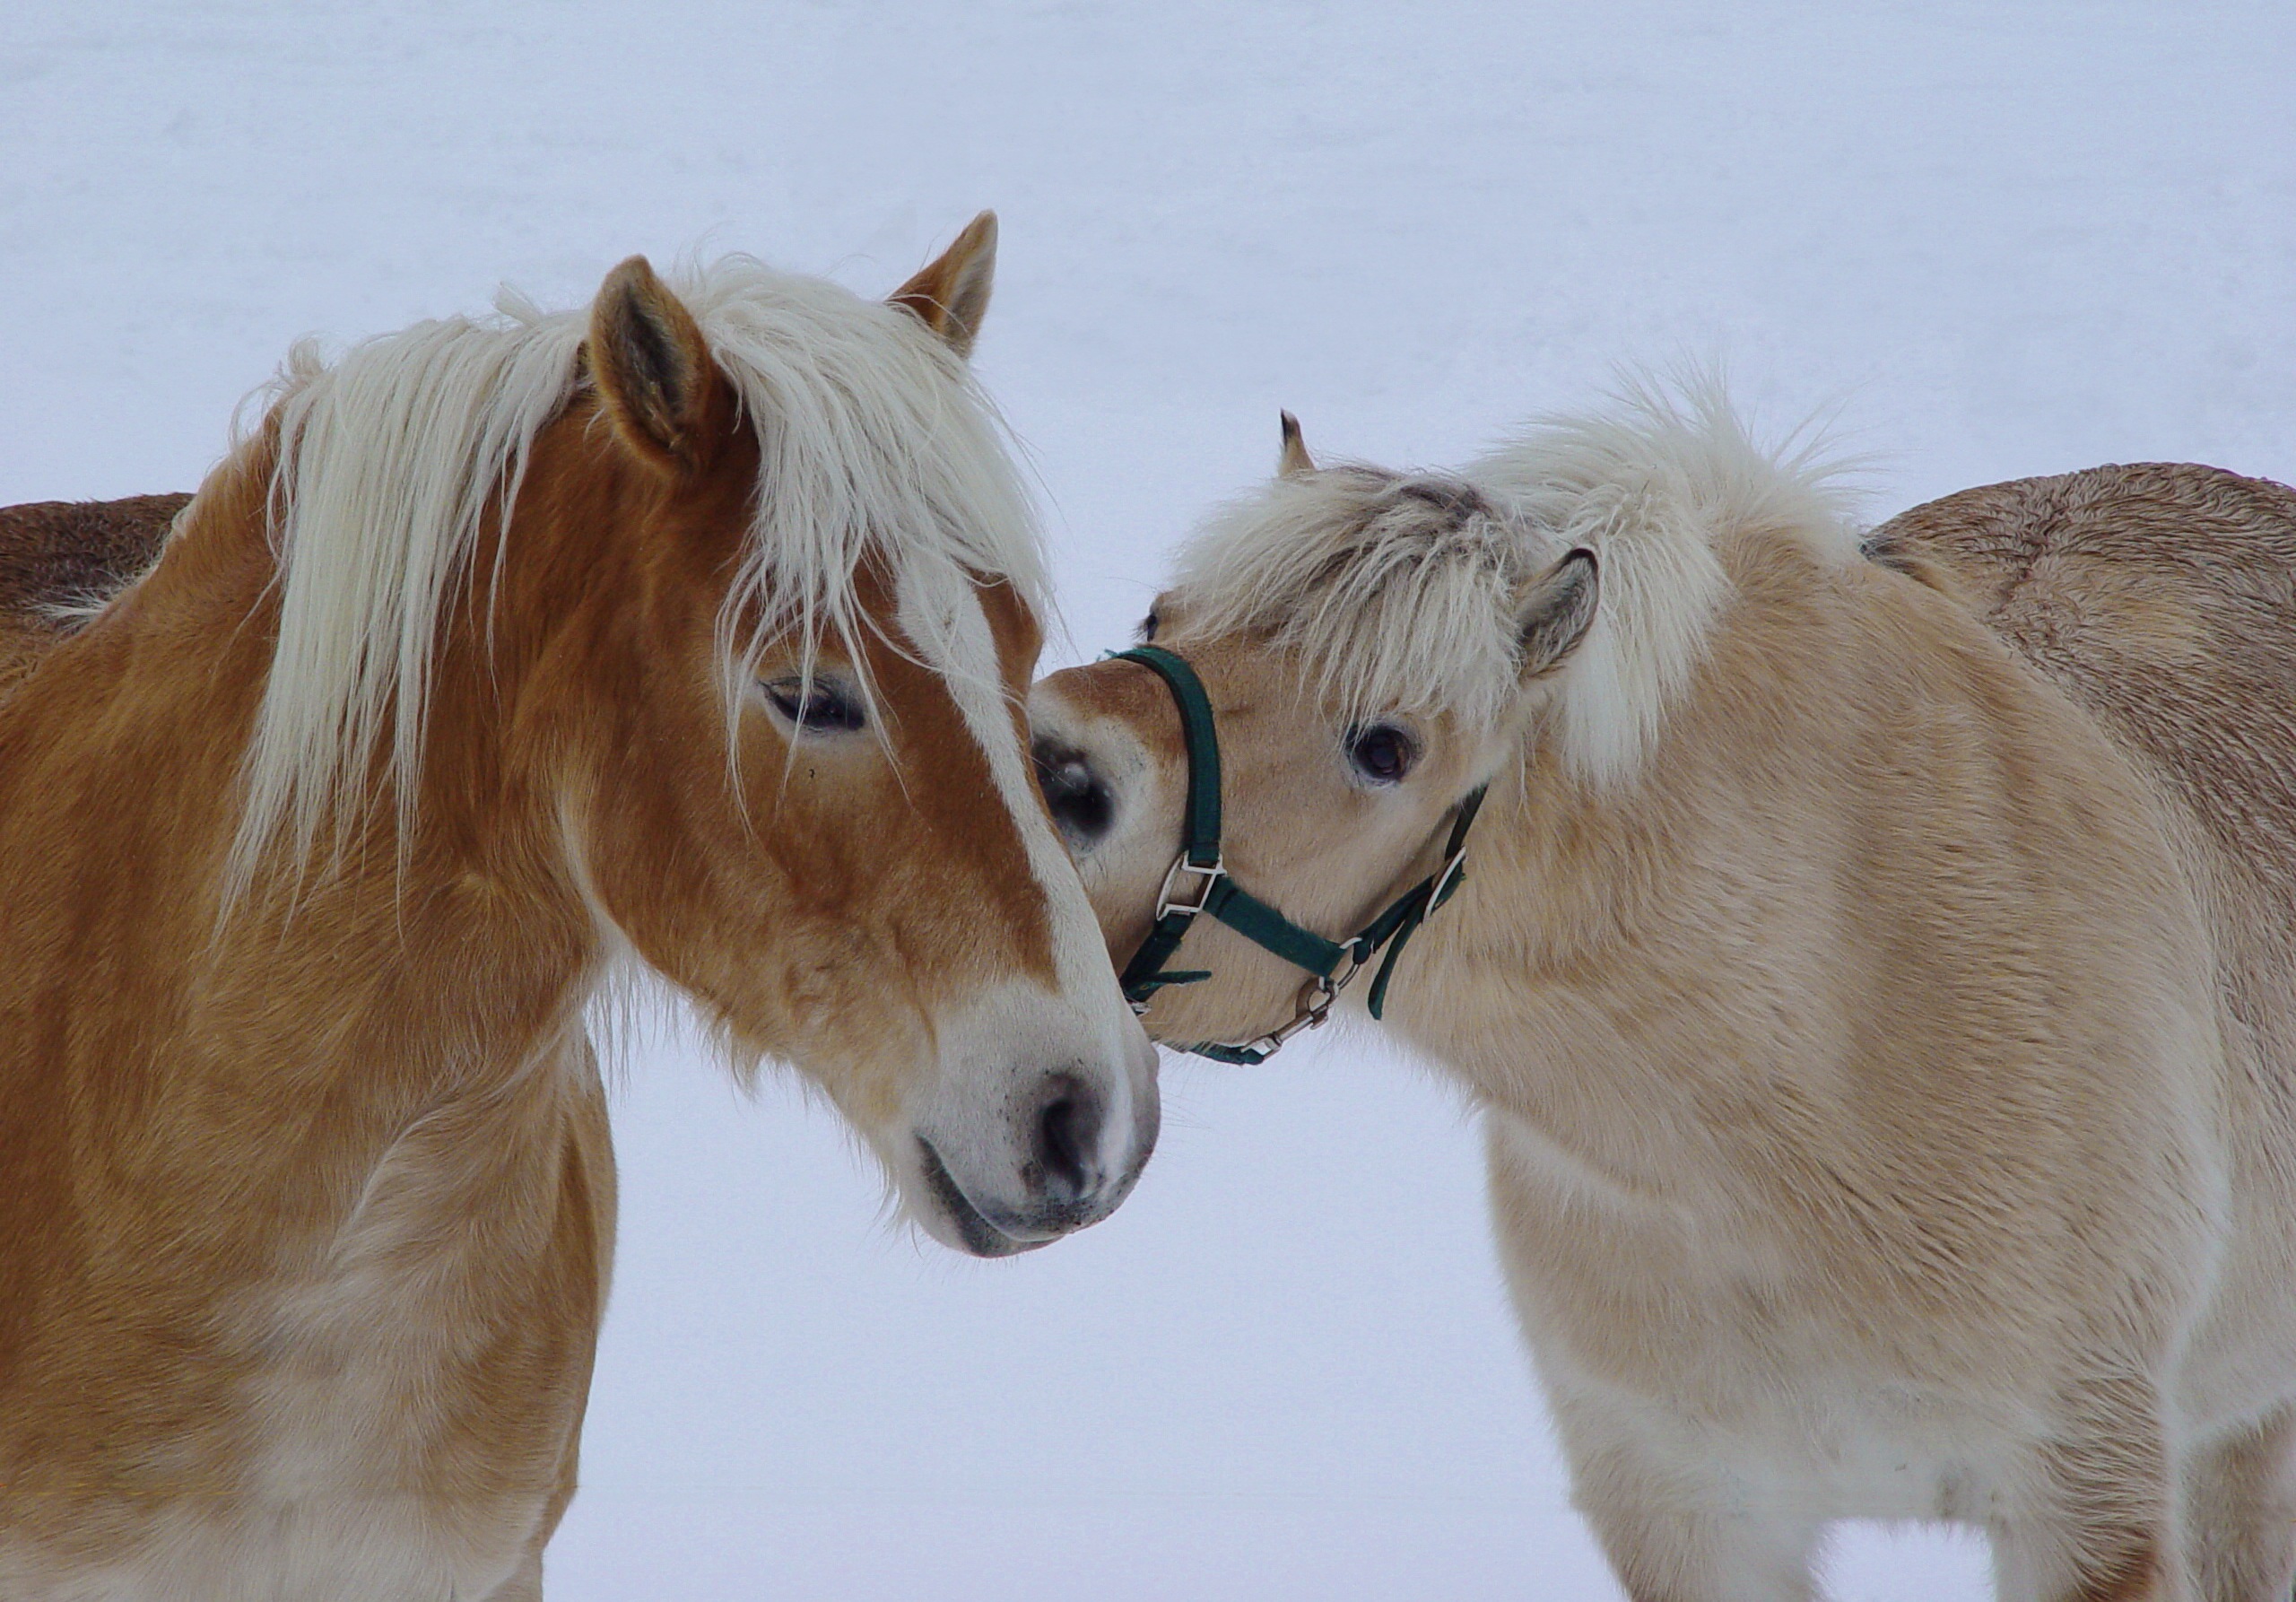
snow, animal, portrait, horse, brown, mammal, stallion, mane, ride, agriculture, bridle, race, affection, pony, head, blaze, vertebrate, mare, foal, horse head, nostrils, pferdeportrait, quadruped, animal portraits, motherly love, horse like mammal, mustang horse